Baller Blockin'

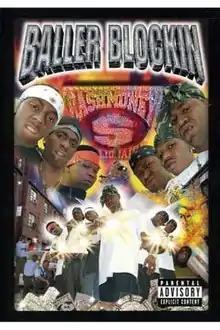
Soundtrack CD cover

Baller Blockin is a 2000 crime film set in New Orleans' Magnolia Projects. It stars Bryan “Birdman” Williams, Ronald "Slim" Williams, Juvenile, Manuel Vazquez, B.G., Lil Wayne, Turk, and Mannie Fresh with cameos by comedians Anthony Johnson and T.K. Kirkland.